339th Flight Test Squadron

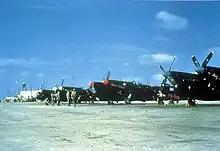
339th Fighter Squadron F-82s at Johnson Air Base, Japan

The 339th Flight Test Squadron is a United States Air Force unit based at Robins Air Force Base, Georgia. It is part of the Warner Robins Air Logistics Center, with a mission to certify aircraft as worthy to return to service. The squadron is responsible for conducting flight tests on the Lockheed C-130 Hercules, the Lockheed C-5 Galaxy and McDonnell Douglas F-15 Eagle after program depot maintenance is completed.